Hydroponics

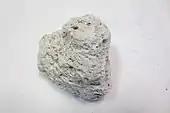
Pumice stone

Parboiled rice husks (PBH) are an agricultural byproduct that would otherwise have little use. They decay over time, and allow drainage, and even retain less water than growstones. A study showed that rice husks did not affect the effects of plant growth regulators.